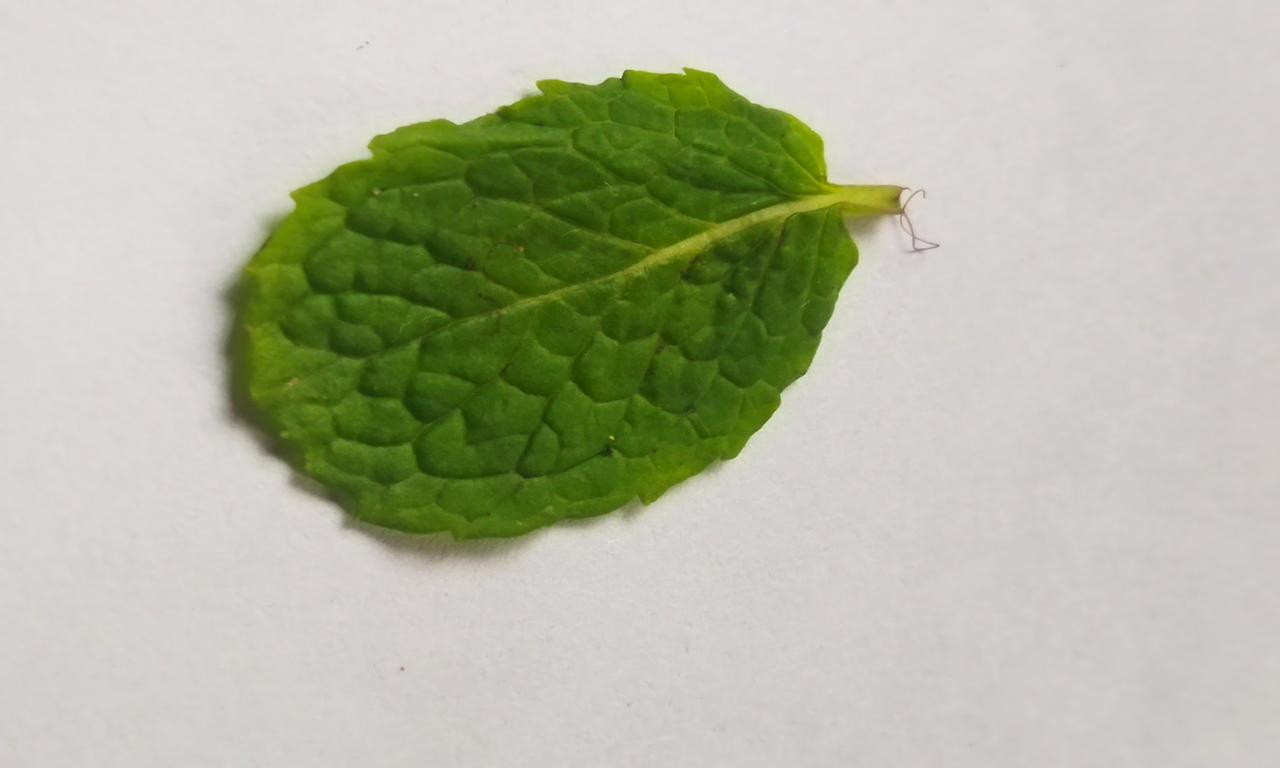
Label: Fresh